Merdeka Square, Jakarta

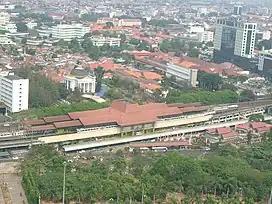
Gambir Station on east side of the square.

Merdeka square is the heart of Jakarta as well as the centre of Indonesia. Many important government and cultural buildings are located around this central park of Jakarta.